1937 tour of Germany by the Duke and Duchess of Windsor

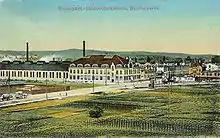
Colourised postcard from 1911 of the Daimler-Motoren-Gesellschaft factory in Untertürkheim

On their first night in Berlin, they joined Ribbentrop for dinner at Horcher. The night was attended by Speer with whom they discussed classical music, and Magda and Joseph Goebbels, who were Germany's "de facto" first lady and Reich Minister of Propaganda respectively. After their meeting, Goebbels wrote in his diary that "the duke is wonderful—a nice, sympathetic fellow who is open and clear and with a healthy understanding of people ... It's a shame he is no longer king. With him we would have entered into an alliance." The Duchess did not reciprocate, describing him as "a tiny, wispy gnome with an enormous skull", but Magda, she continued, was "the prettiest woman I saw in Germany". The Windsors dined with his cousin the Duke of Saxe-Coburg and Gotha on the 19th. The Duke later recalled that the dinner was attended by over 100 guests, many whom he had "hobnobbed" with at both his father's jubilee and then his funeral.